Tanners Falls, Pennsylvania

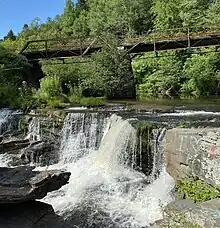

By the 1920s, the acid company had become such an integral part of Tanners Falls that it owned the majority of the village's buildings, including many of the houses that were then rented out to employees of the company and the providers of various shops and other community services who had been brought it to provide conveniences for those employees.